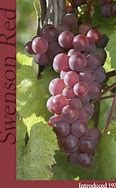
Label: grape